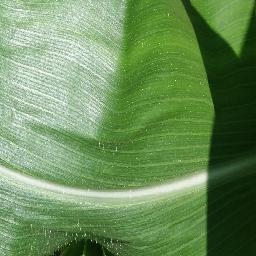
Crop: corn
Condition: (maize)_healthy